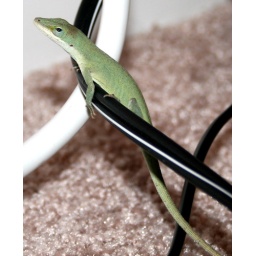
My female green anole Daisy sitting on some wires in my home.